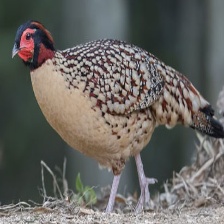
Species: CABOTS TRAGOPAN
Scientific name: TRAGOPAN CABOTI